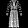
Label: Dress